Santa Caterina d'Alessandria, Paternò

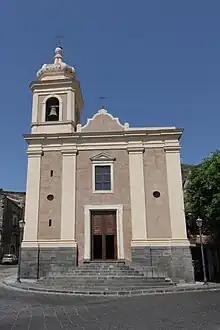
Facade of church with bell-tower

The Church of St Catherine of Alexandria is a Roman Catholic church which takes up the most southern part of a wide area at the foot of the historic hill of Paternò in Sicily, near the Church of St Barbara and the former convent of St Annunziata.